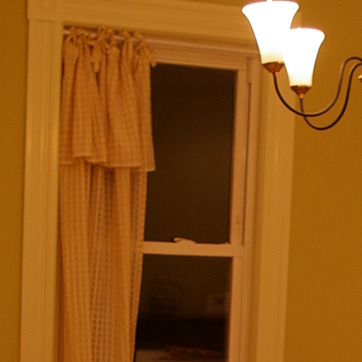
Material: glass